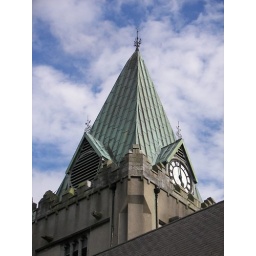
clock tower in galway